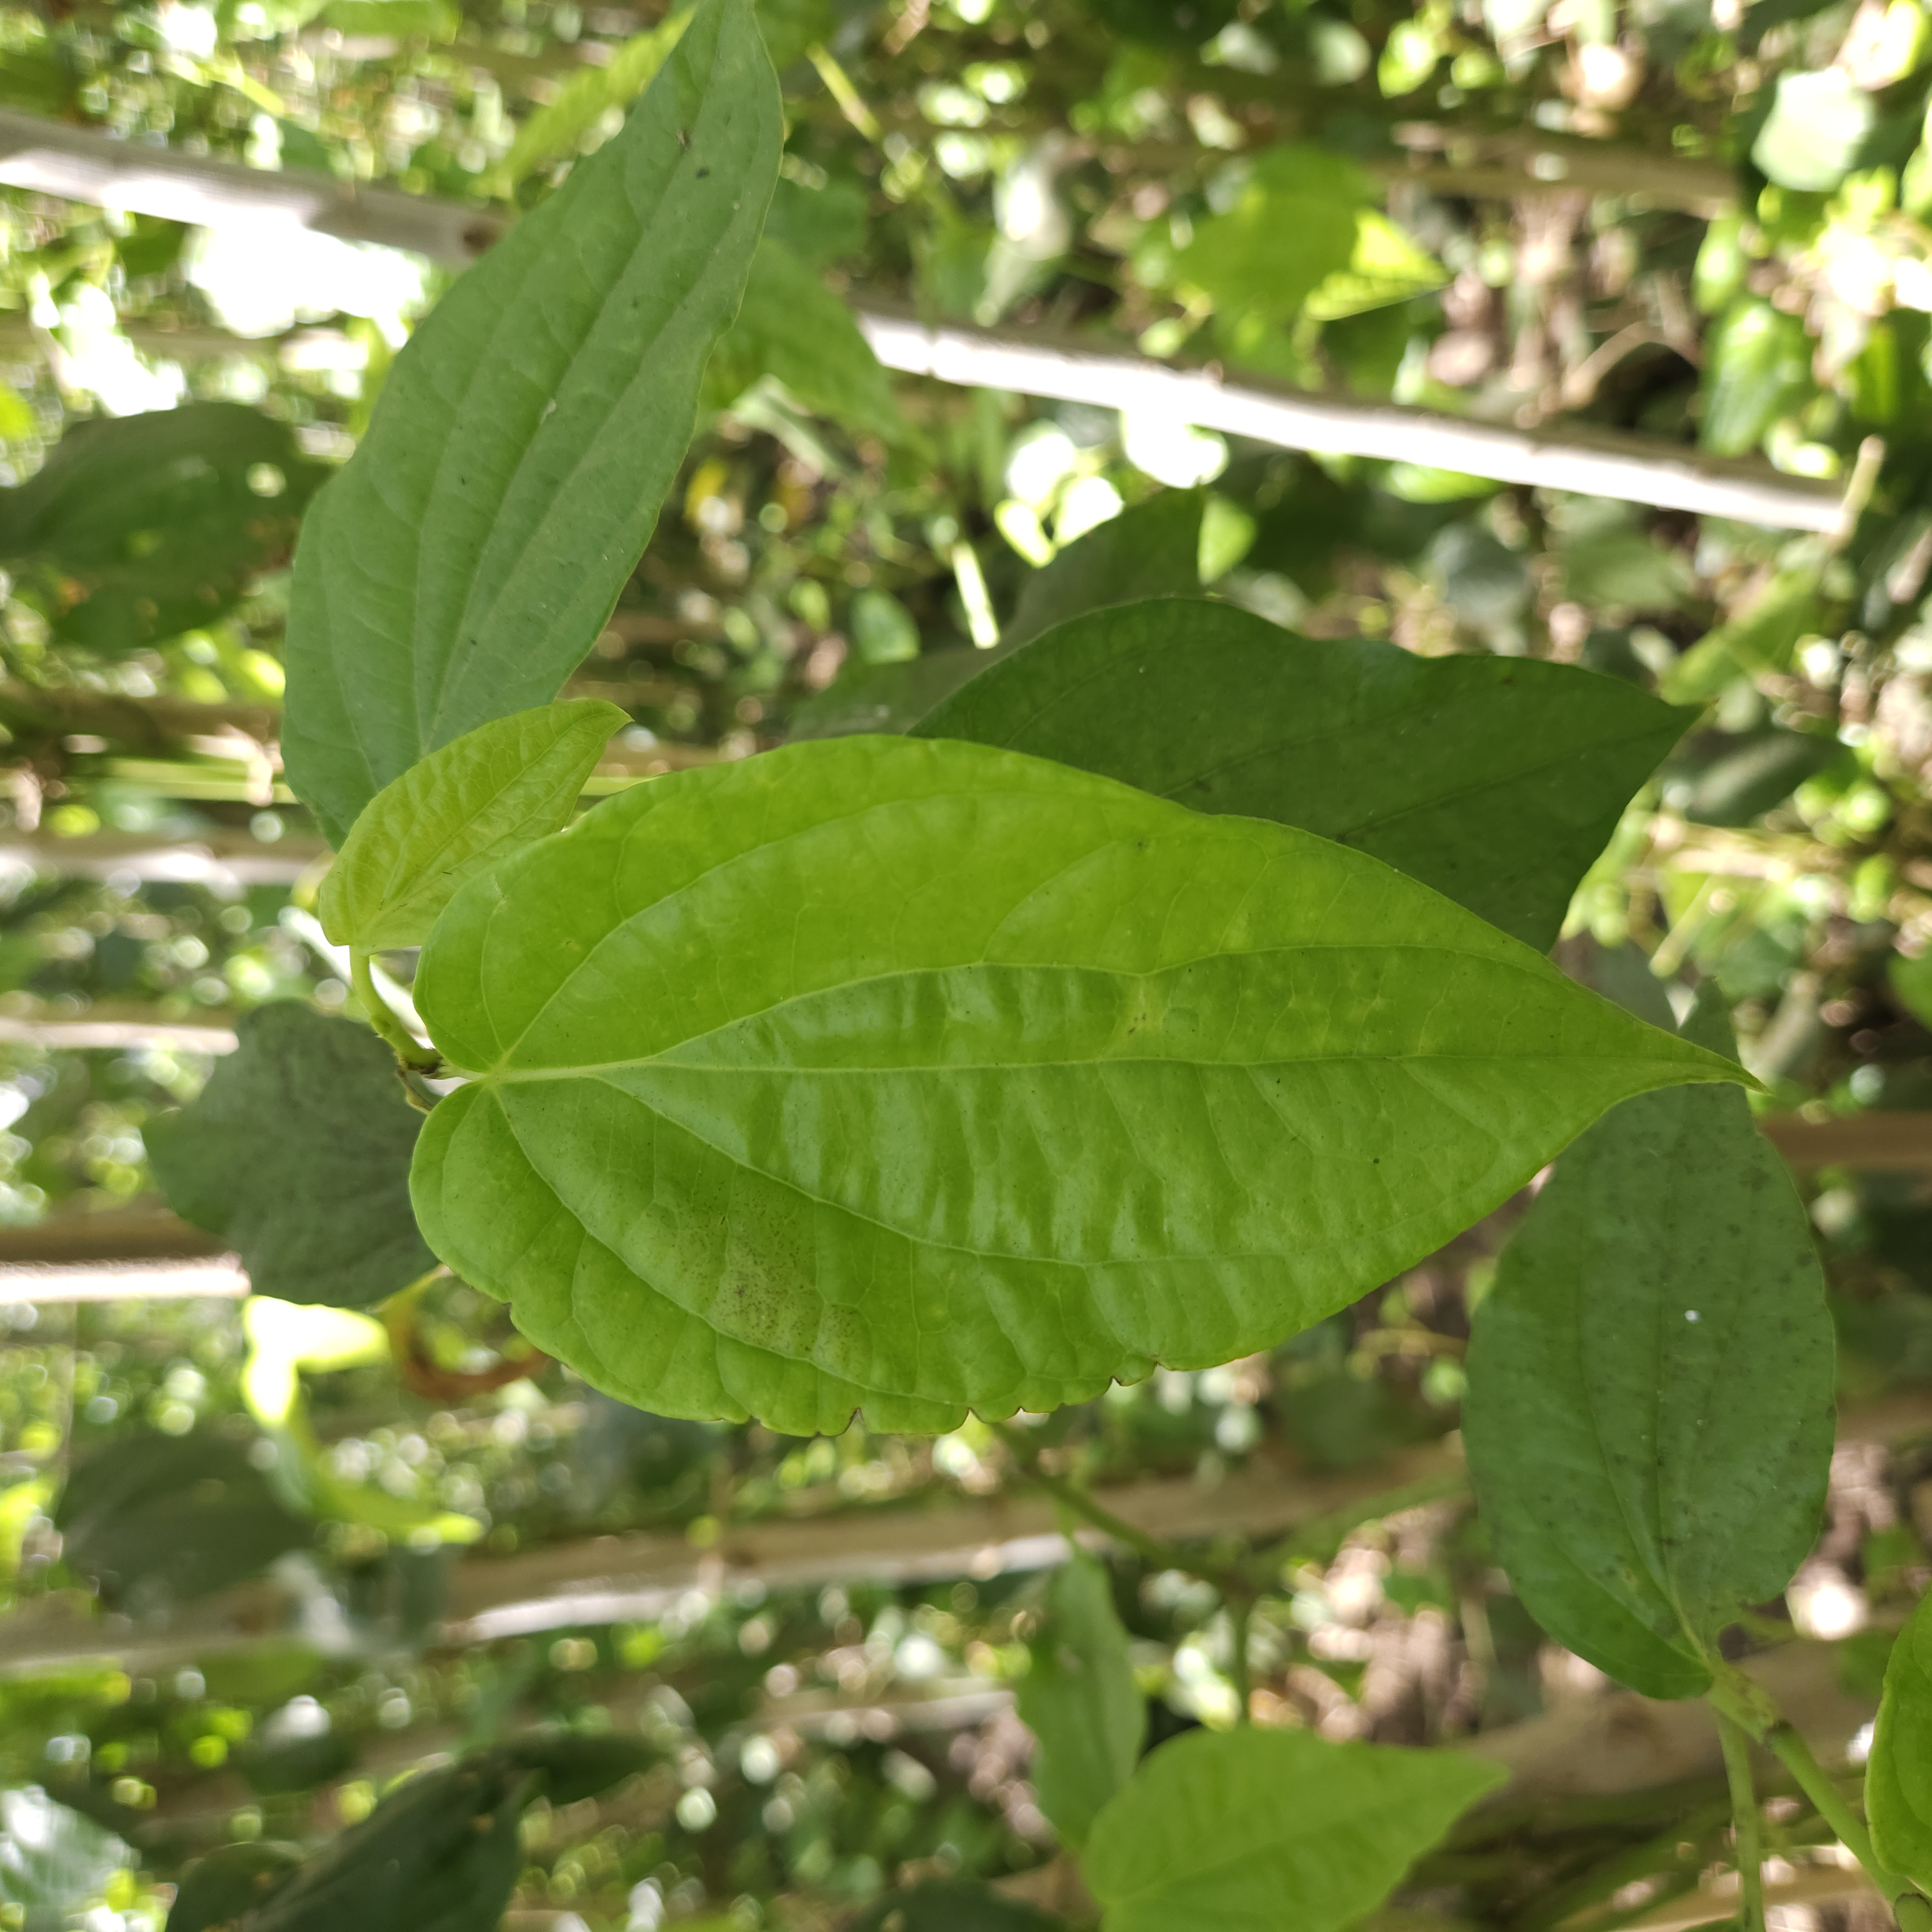
Label: Healthy